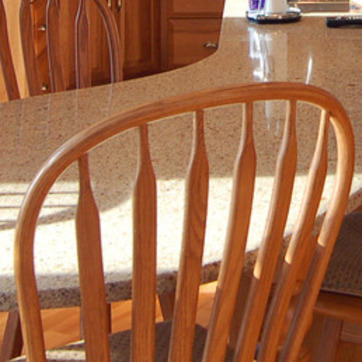
Material: wood